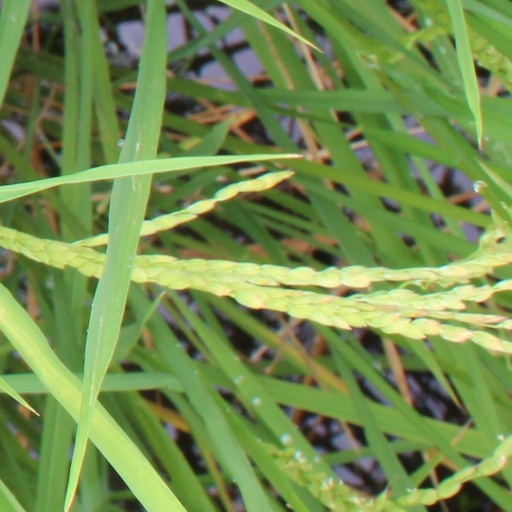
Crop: rice